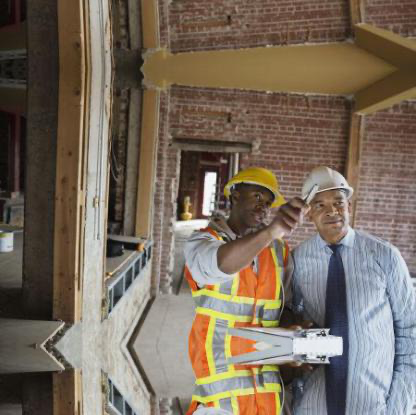
Objects in the image:
label: helmet
label: helmet